Tutt Brothers

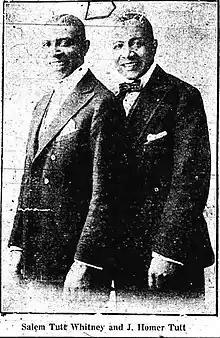
From an advertisement in a 1922 newspaper

Salem Tutt Whitney ( Salem Tutt; 15 November 1875 – 12 February 1934) and J. Homer Tutt ( Jacob Homer Tutt; 31 January 1882 – 10 February 1951), known collectively as the Tutt Brothers, were American vaudeville producers, writers, and performers of the late 19th and early 20th century. They were also known as Whitney & Tutt, Tutt & Whitney and the Whitney Brothers. They were prominent in black vaudeville and created over forty revues for black audiences.